Chemistry set

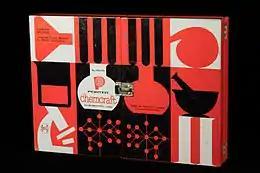
Porter Chemcraft Senior Set, 1957, at the Science History Institute

Beginning in the early 1900s, modern chemistry sets targeted younger people with the intention to popularize chemistry. In the United States, Porter Chemical Company and the A. C. Gilbert Company produced the best known sets. Although Porter and Gilbert were the largest American producers of chemistry sets, other manufacturers, such as the Skilcraft corporation, were also active.